Italian War of 1551–1559

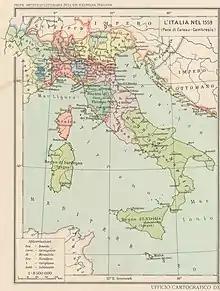
Italy after the Treaties of Cateau-Cambrésis

The Treaty of Cateau-Cambrésis (1559) consisted of two treaties: the first one was signed between Elizabeth I of England and Henry II of France on April 2; the second one was signed between Henry II of France and Philip II of Spain on April 3. The two treaties also defined the conclusion of the Imperial-French wars and therefore the end of the Habsburg-Valois conflict as a whole, with the approval of Ferdinand I, Holy Roman Emperor. The four monarchs did not meet in person but were represented by ambassadors and delegations. Some Italian states also attended the conference - for instance, Ottavio Farnese, Duke of Parma sent the Mantuan Curzio Gonzaga as his delegate.